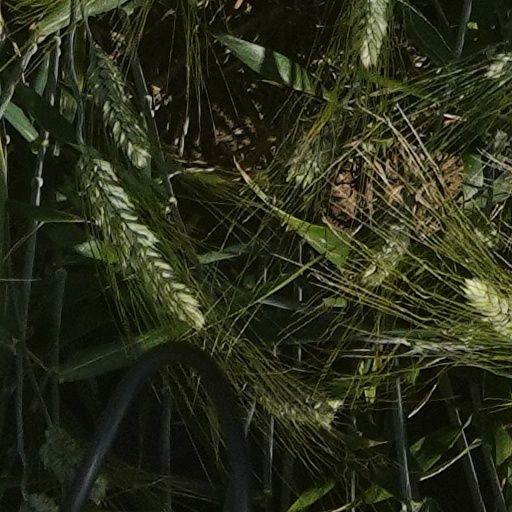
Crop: wheat